Hoarding

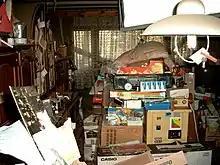
Apartment of a compulsive hoarder

Individuals who meet the diagnostic criteria for hoarding disorder experience feelings of anxiety or discomfort about discarding possessions they do not need. This discomfort arises from an emotional attachment to possessions and a strong belief that their possessions will be needed in the future. Possessions will take on a sentimental value that outweighs their functional value. This is no different from someone without hoarding disorder; the difference lies in the strength of this sentimental value and in how many items take on a sentimental value. For this reason, when discarding items, hoarders may feel like they are throwing away a part of themselves.